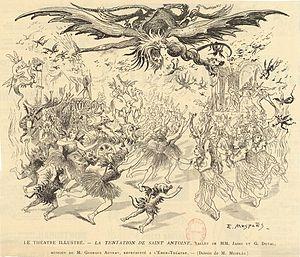
La tentation de Saint Antoine